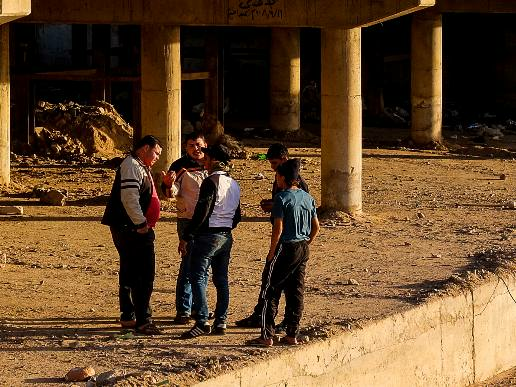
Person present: Yes